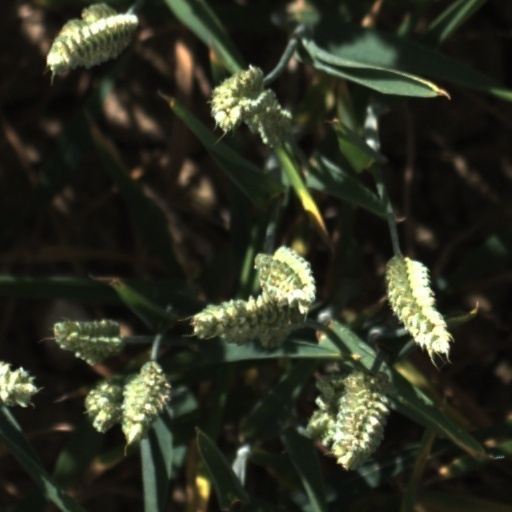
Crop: wheat